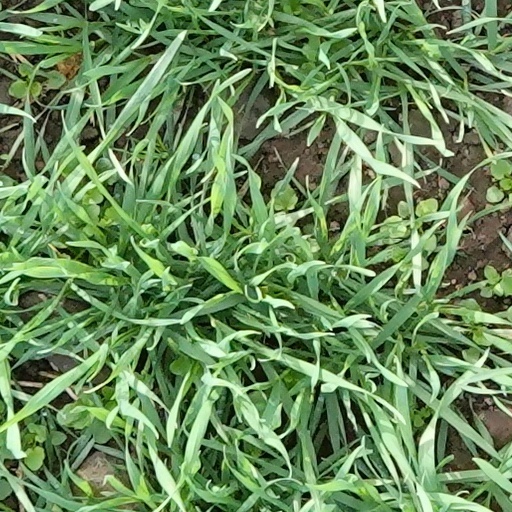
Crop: wheat